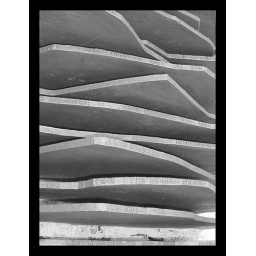
Detail from the monument outside the Reichstag building in Berlin honouring those members of the German Parliament who died in the Holocaust.